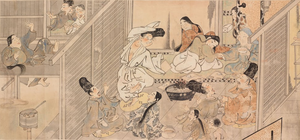
Histoire d'un peintre, emaki, Tosa Mitsuoki, XVIIe, Asian Art Museum de Tokyo. Copie de l’œuvre du XIVe détenue par la maison impériale.
Fukinuki yatai est une technique de composition dans la peinture japonaise, principalement employée dans le mouvement yamato-e et les emaki. Apparue durant l’époque de Heian, elle consiste à représenter l’intérieur de bâtiments depuis un point de vue en hauteur, en omettant le toit et le plafond afin de permettre à l’observateur d’entrer dans l’intimité des personnages.
La peinture japonaise, l'un des plus anciens et des plus raffinés des arts visuels japonais, comprend une grande variété de genres et de styles. Comme c'est le cas dans l'histoire des arts japonais en général, la longue histoire de la peinture japonaise présente à la fois la synthèse mais aussi la concurrence entre l'esthétique japonaise native et l'adaptation d'idées importées, principalement de la peinture chinoise, particulièrement influente dans un certain nombre de domaines.